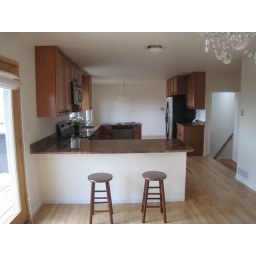
Deck to the left, we're standing in the formal dining room